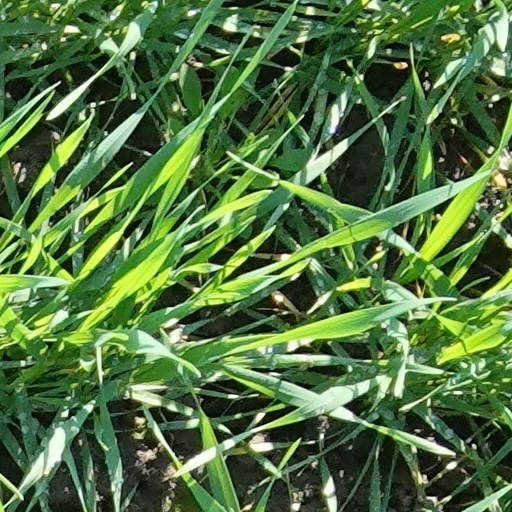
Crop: wheat